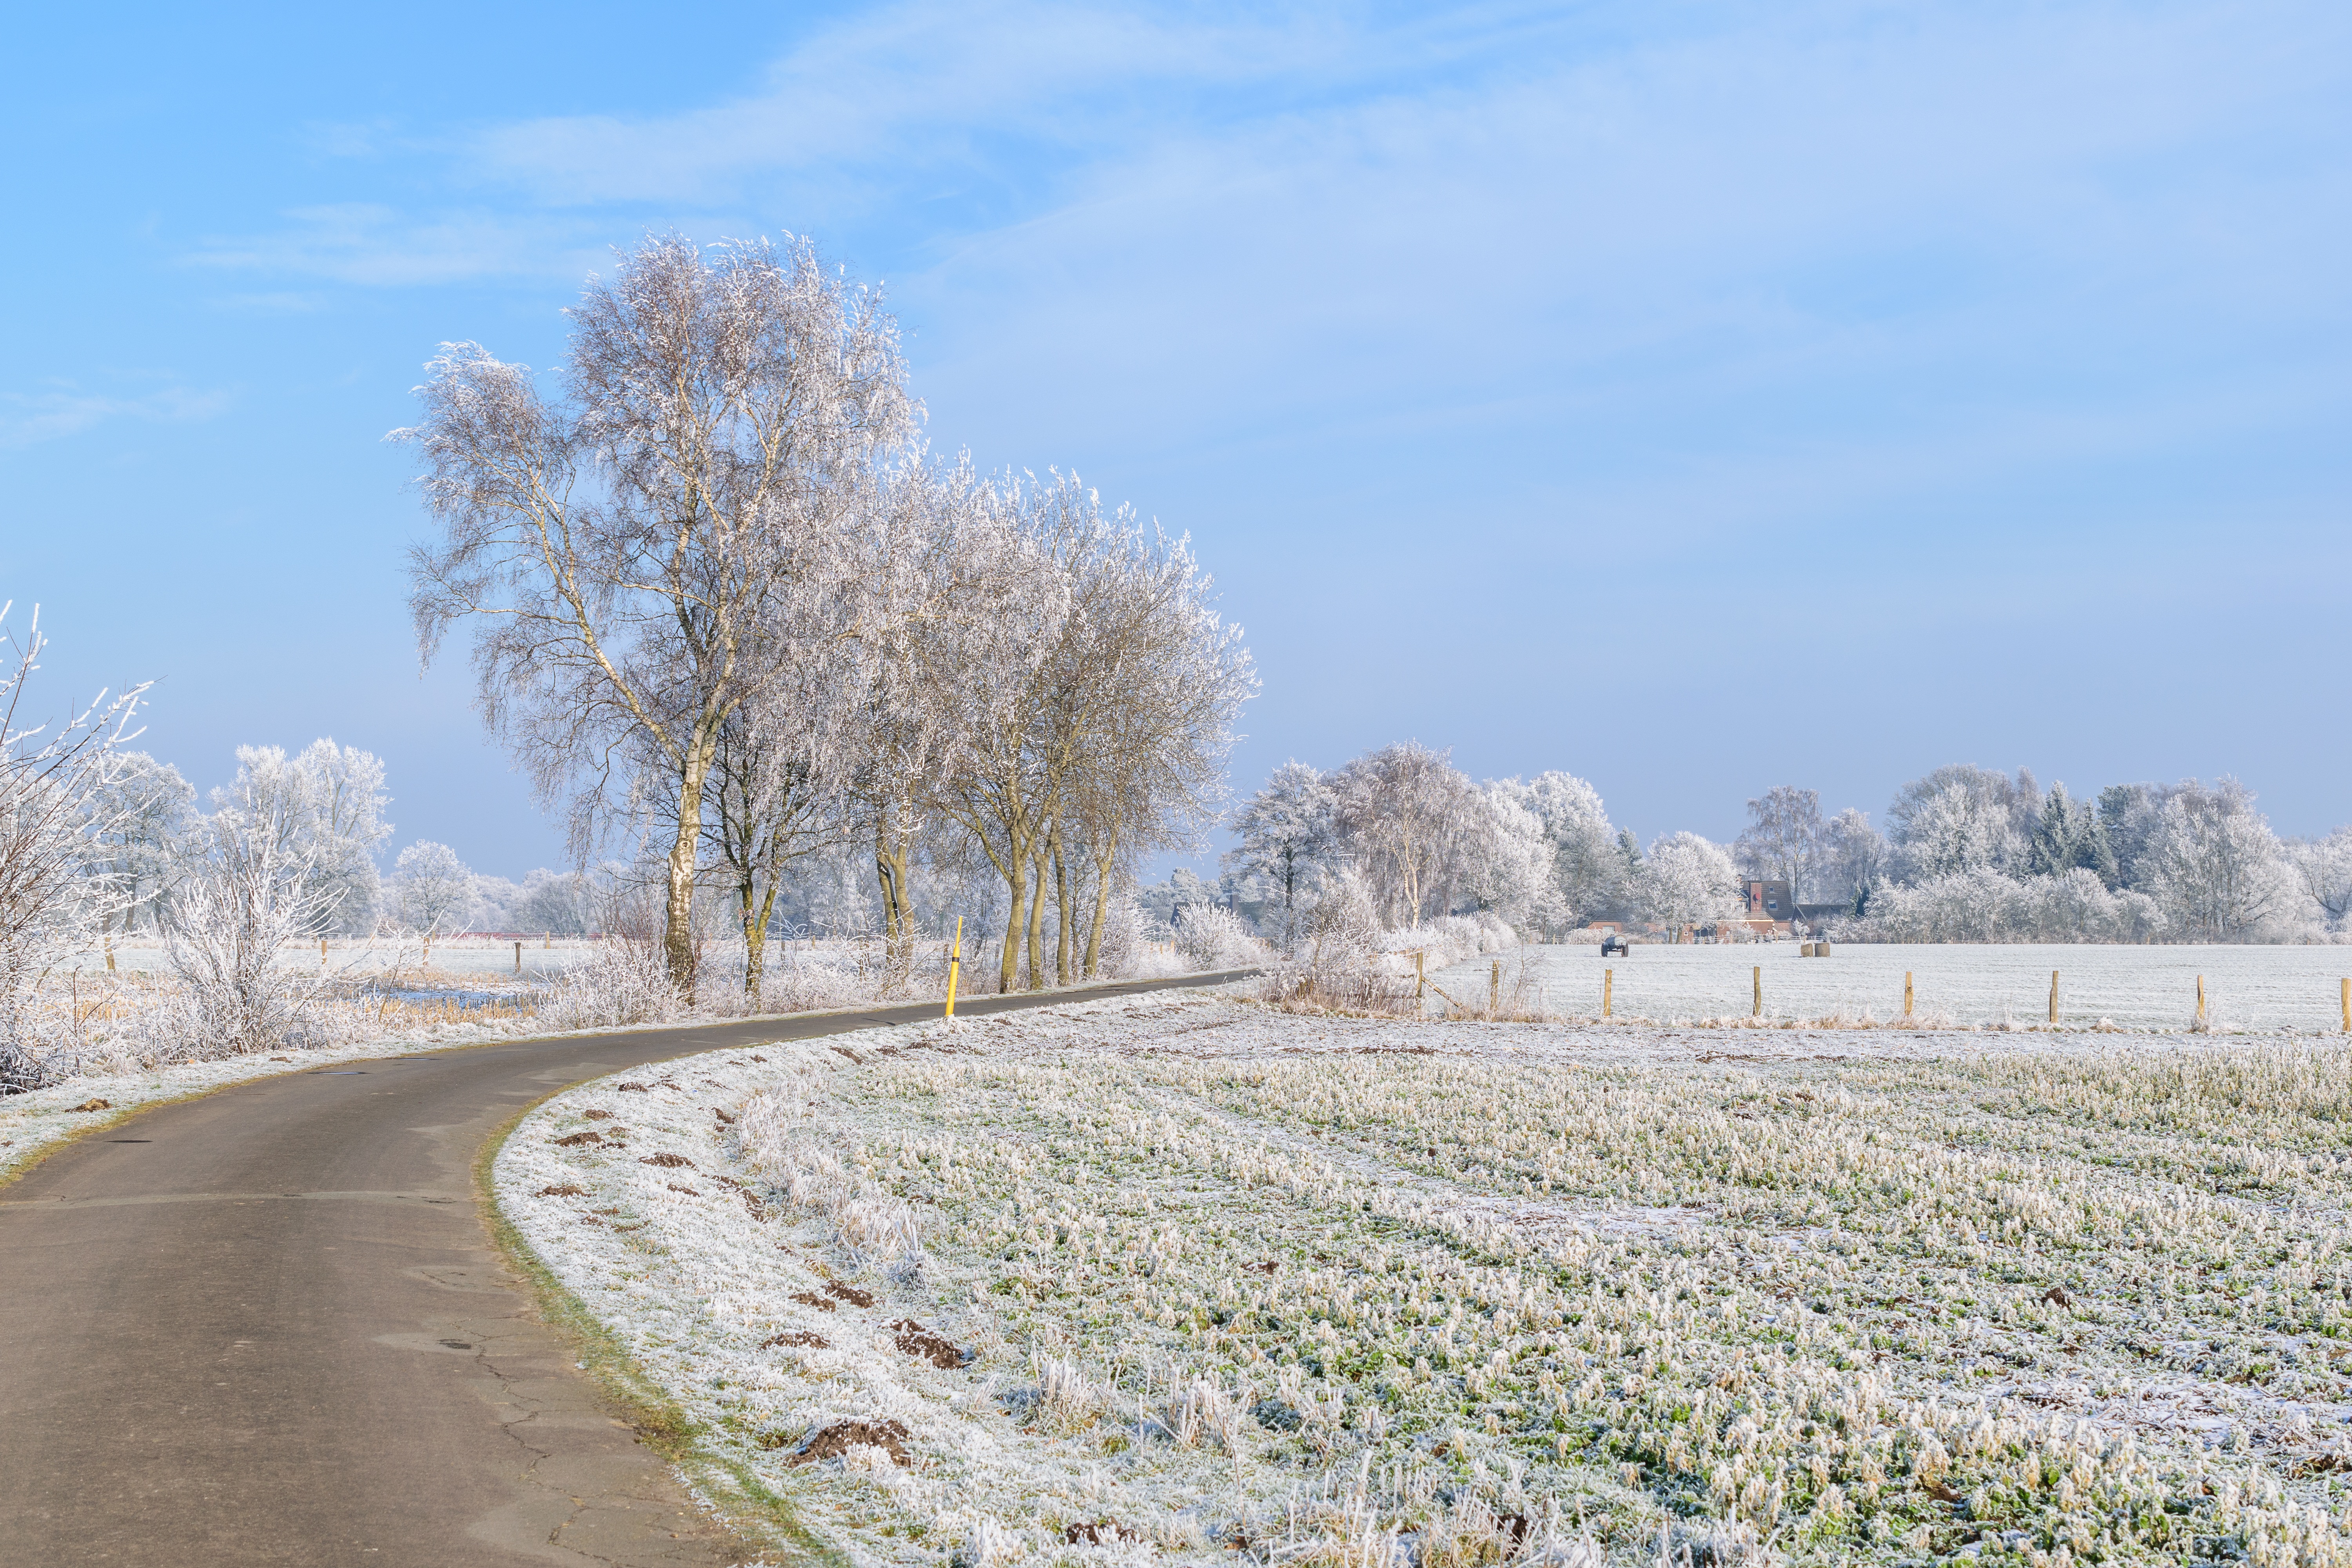
landscape, tree, grass, snow, winter, plant, white, field, morning, flower, frost, weather, snowy, season, waterway, wintry, rural area, winter bushes, grass family